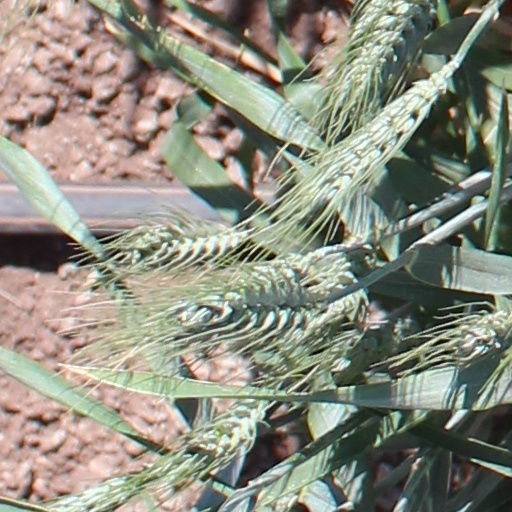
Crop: wheat